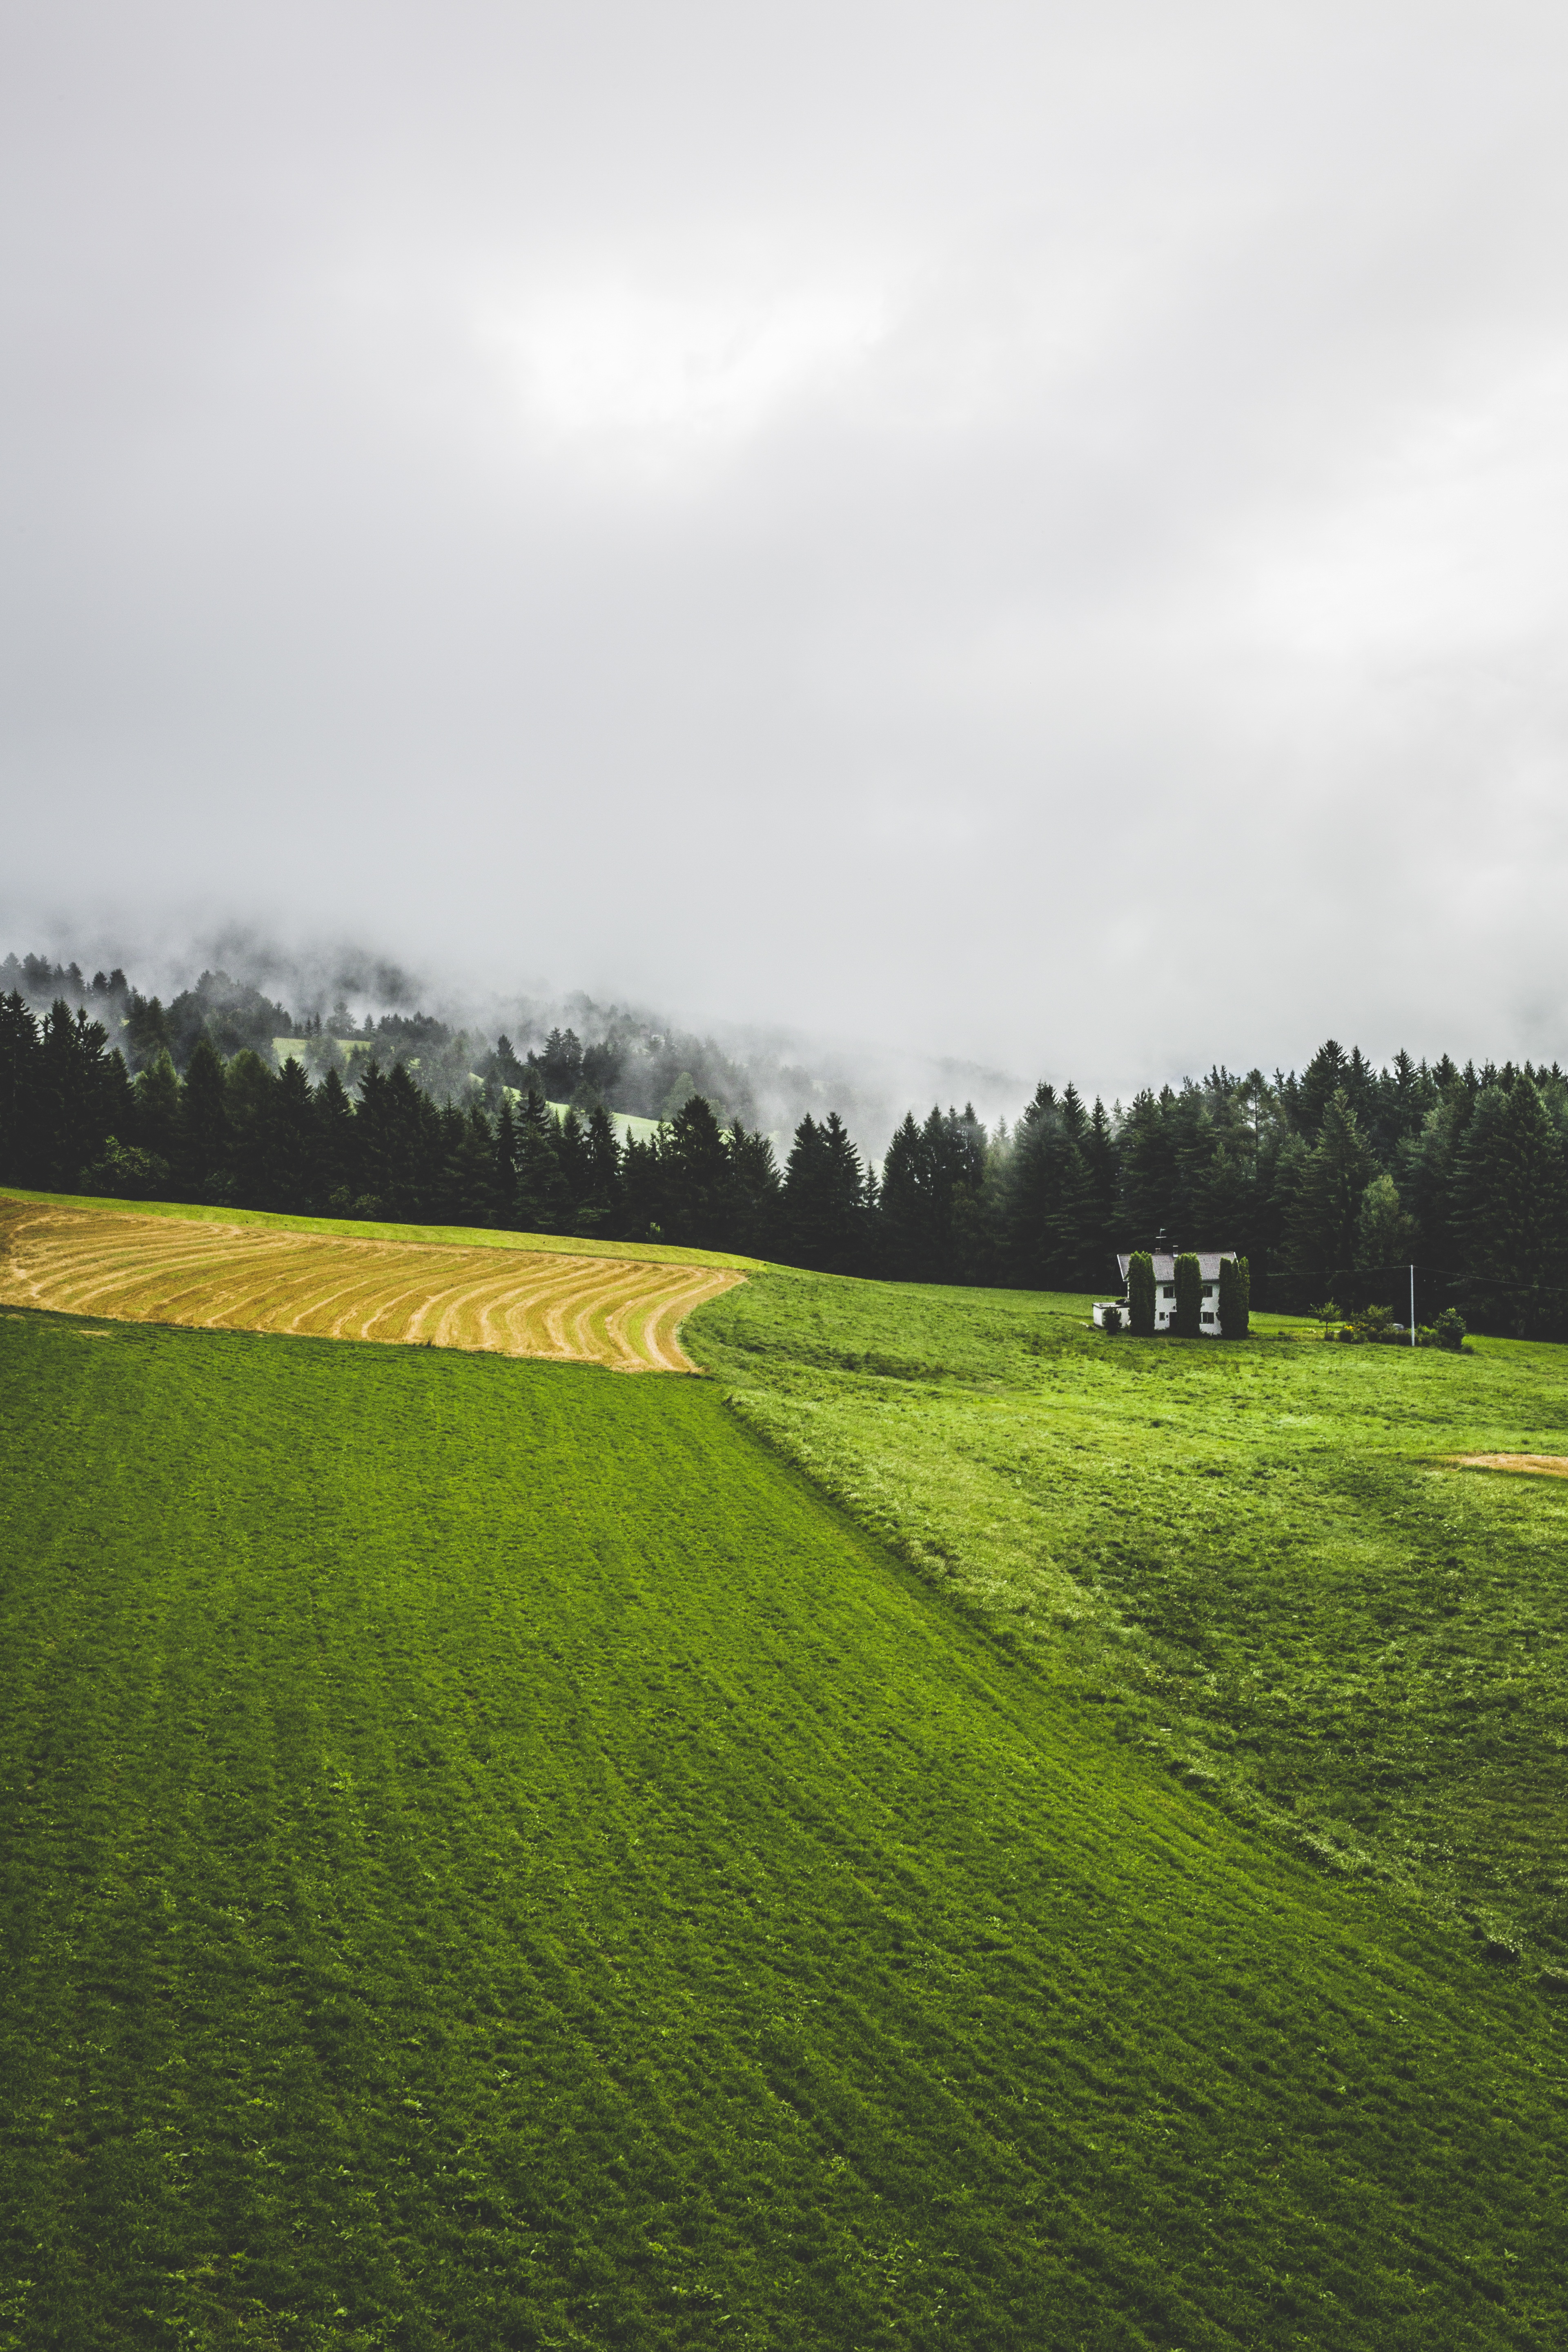
landscape, tree, nature, forest, grass, rock, horizon, mountain, cloud, plant, sky, hiking, field, farm, lawn, meadow, prairie, sunlight, hill, view, green, pasture, holiday, soil, italy, alpine, agriculture, tourism, leisure, plain, mountaineering, trees, places of interest, fields, mountains, grassland, plateau, viewpoint, destination, more, dolomites, rural area, distant view, foresight, south tyrol, north italy, nature park, paddy field, grass family, atmosphere of earth